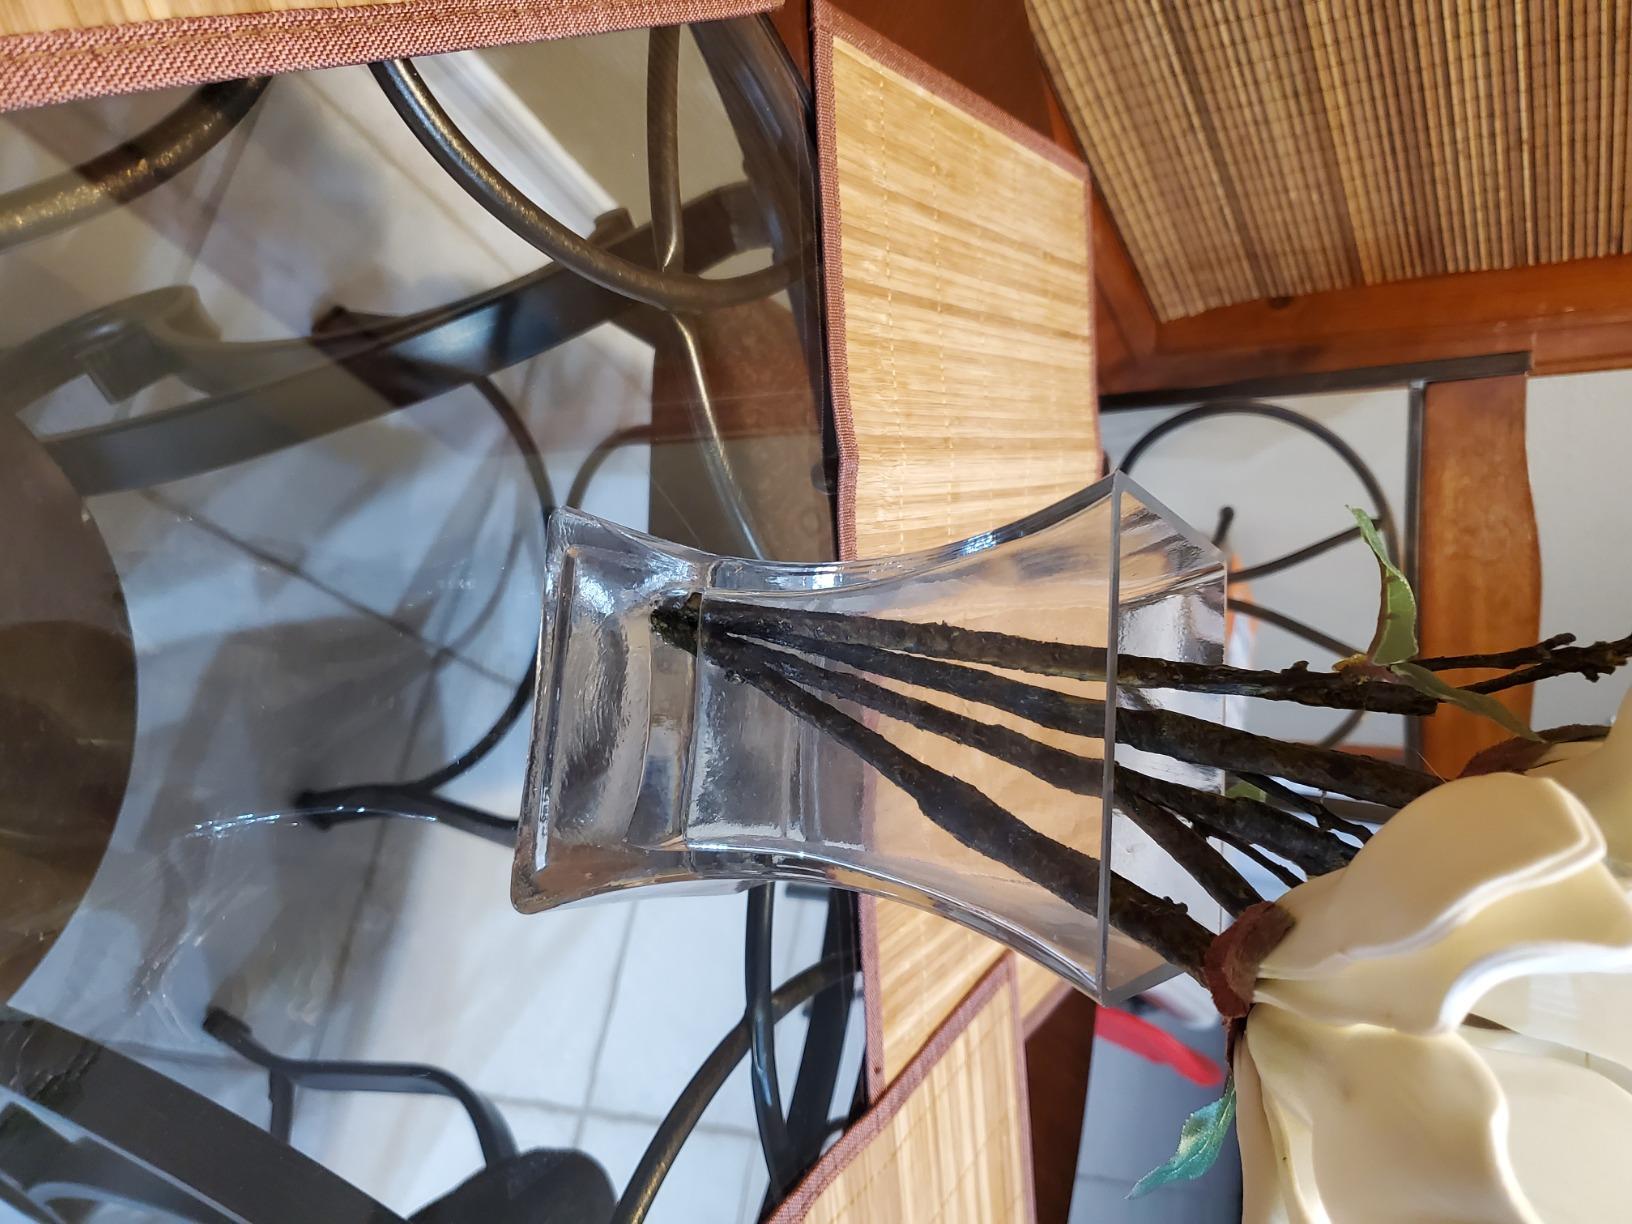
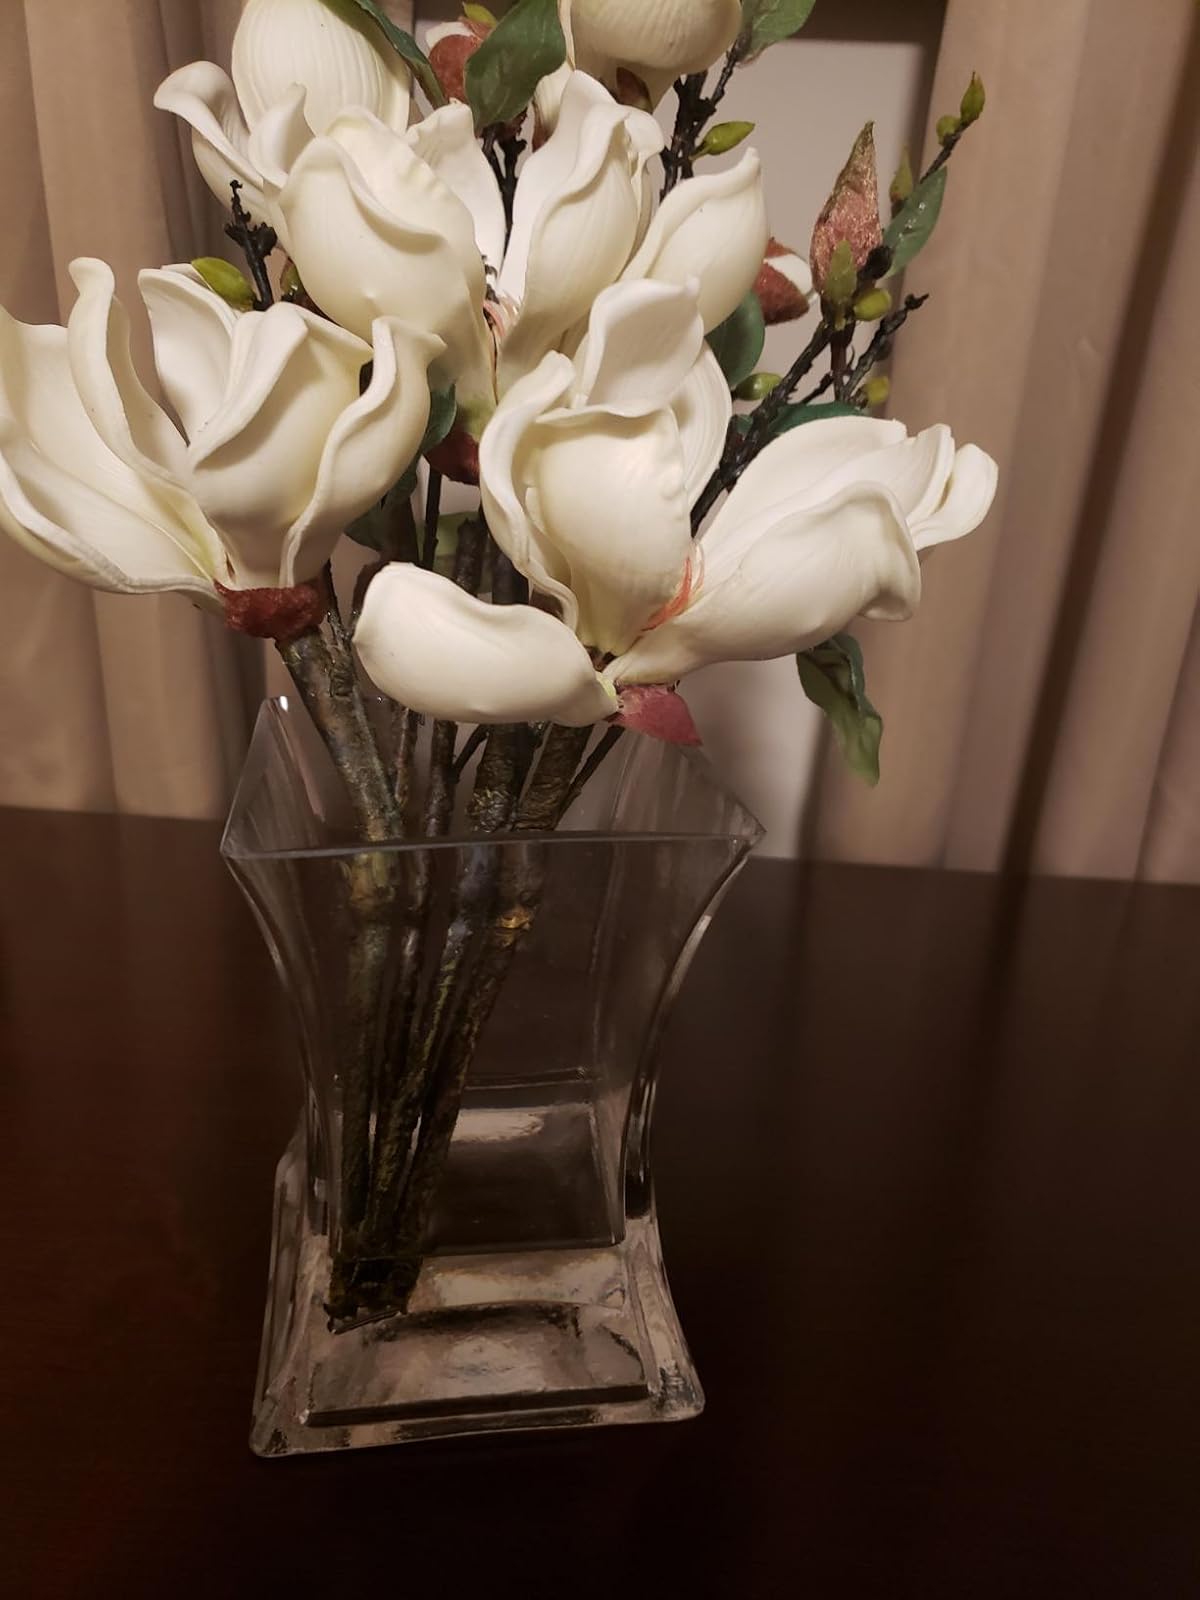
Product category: vase
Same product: yes